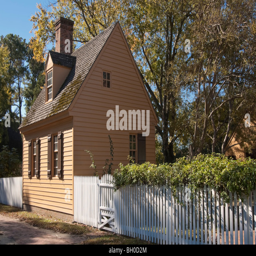
stock photo of a small colonial house with white picket fence